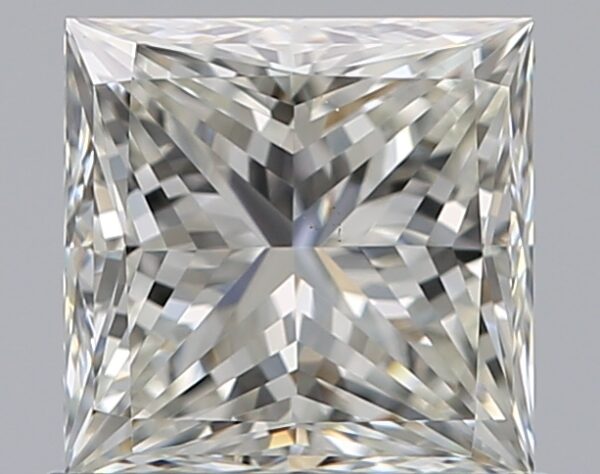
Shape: princess
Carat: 1
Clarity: VS1
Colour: J
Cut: EX
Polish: EX
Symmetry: EX
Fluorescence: N
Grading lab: GIA
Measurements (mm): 5.43 x 5.34 x 3.93